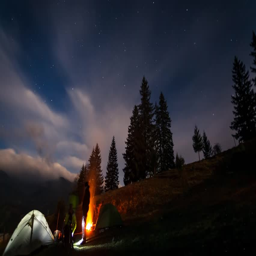
moving stars above tent at night .